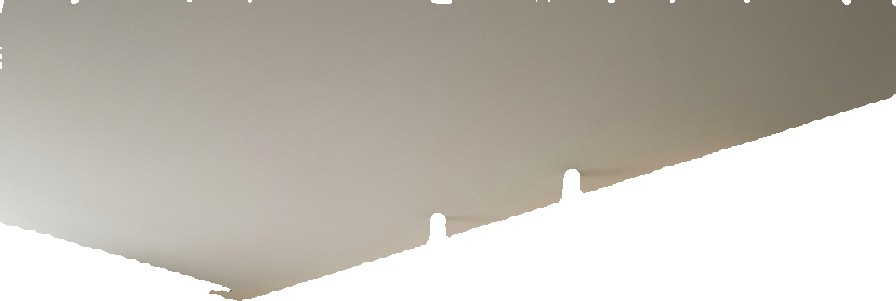
Surface category: ceiling